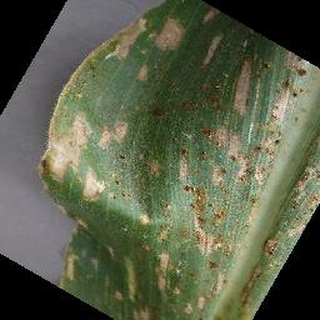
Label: corn_cercospora_leaf_spot